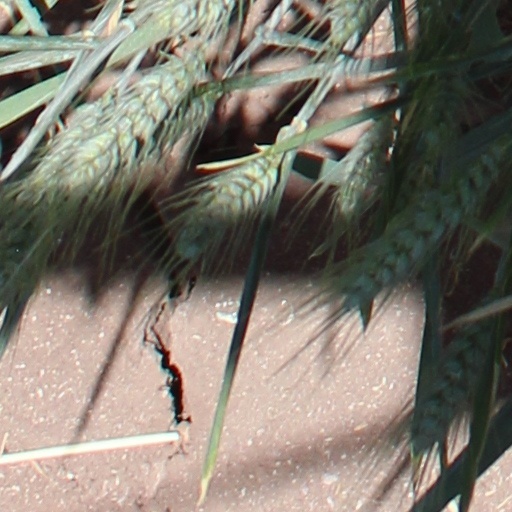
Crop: wheat